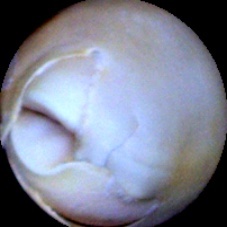
Label: Broken